Fernando Quesada

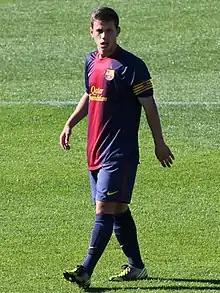
Quesada with Barcelona Juvenil in 2012

Fernando "Nando" Quesada Gallardo (born 5 January 1994) is a Spanish professional footballer who plays as a central midfielder for Badalona Futur.